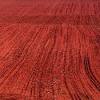
Soil type: Red soil